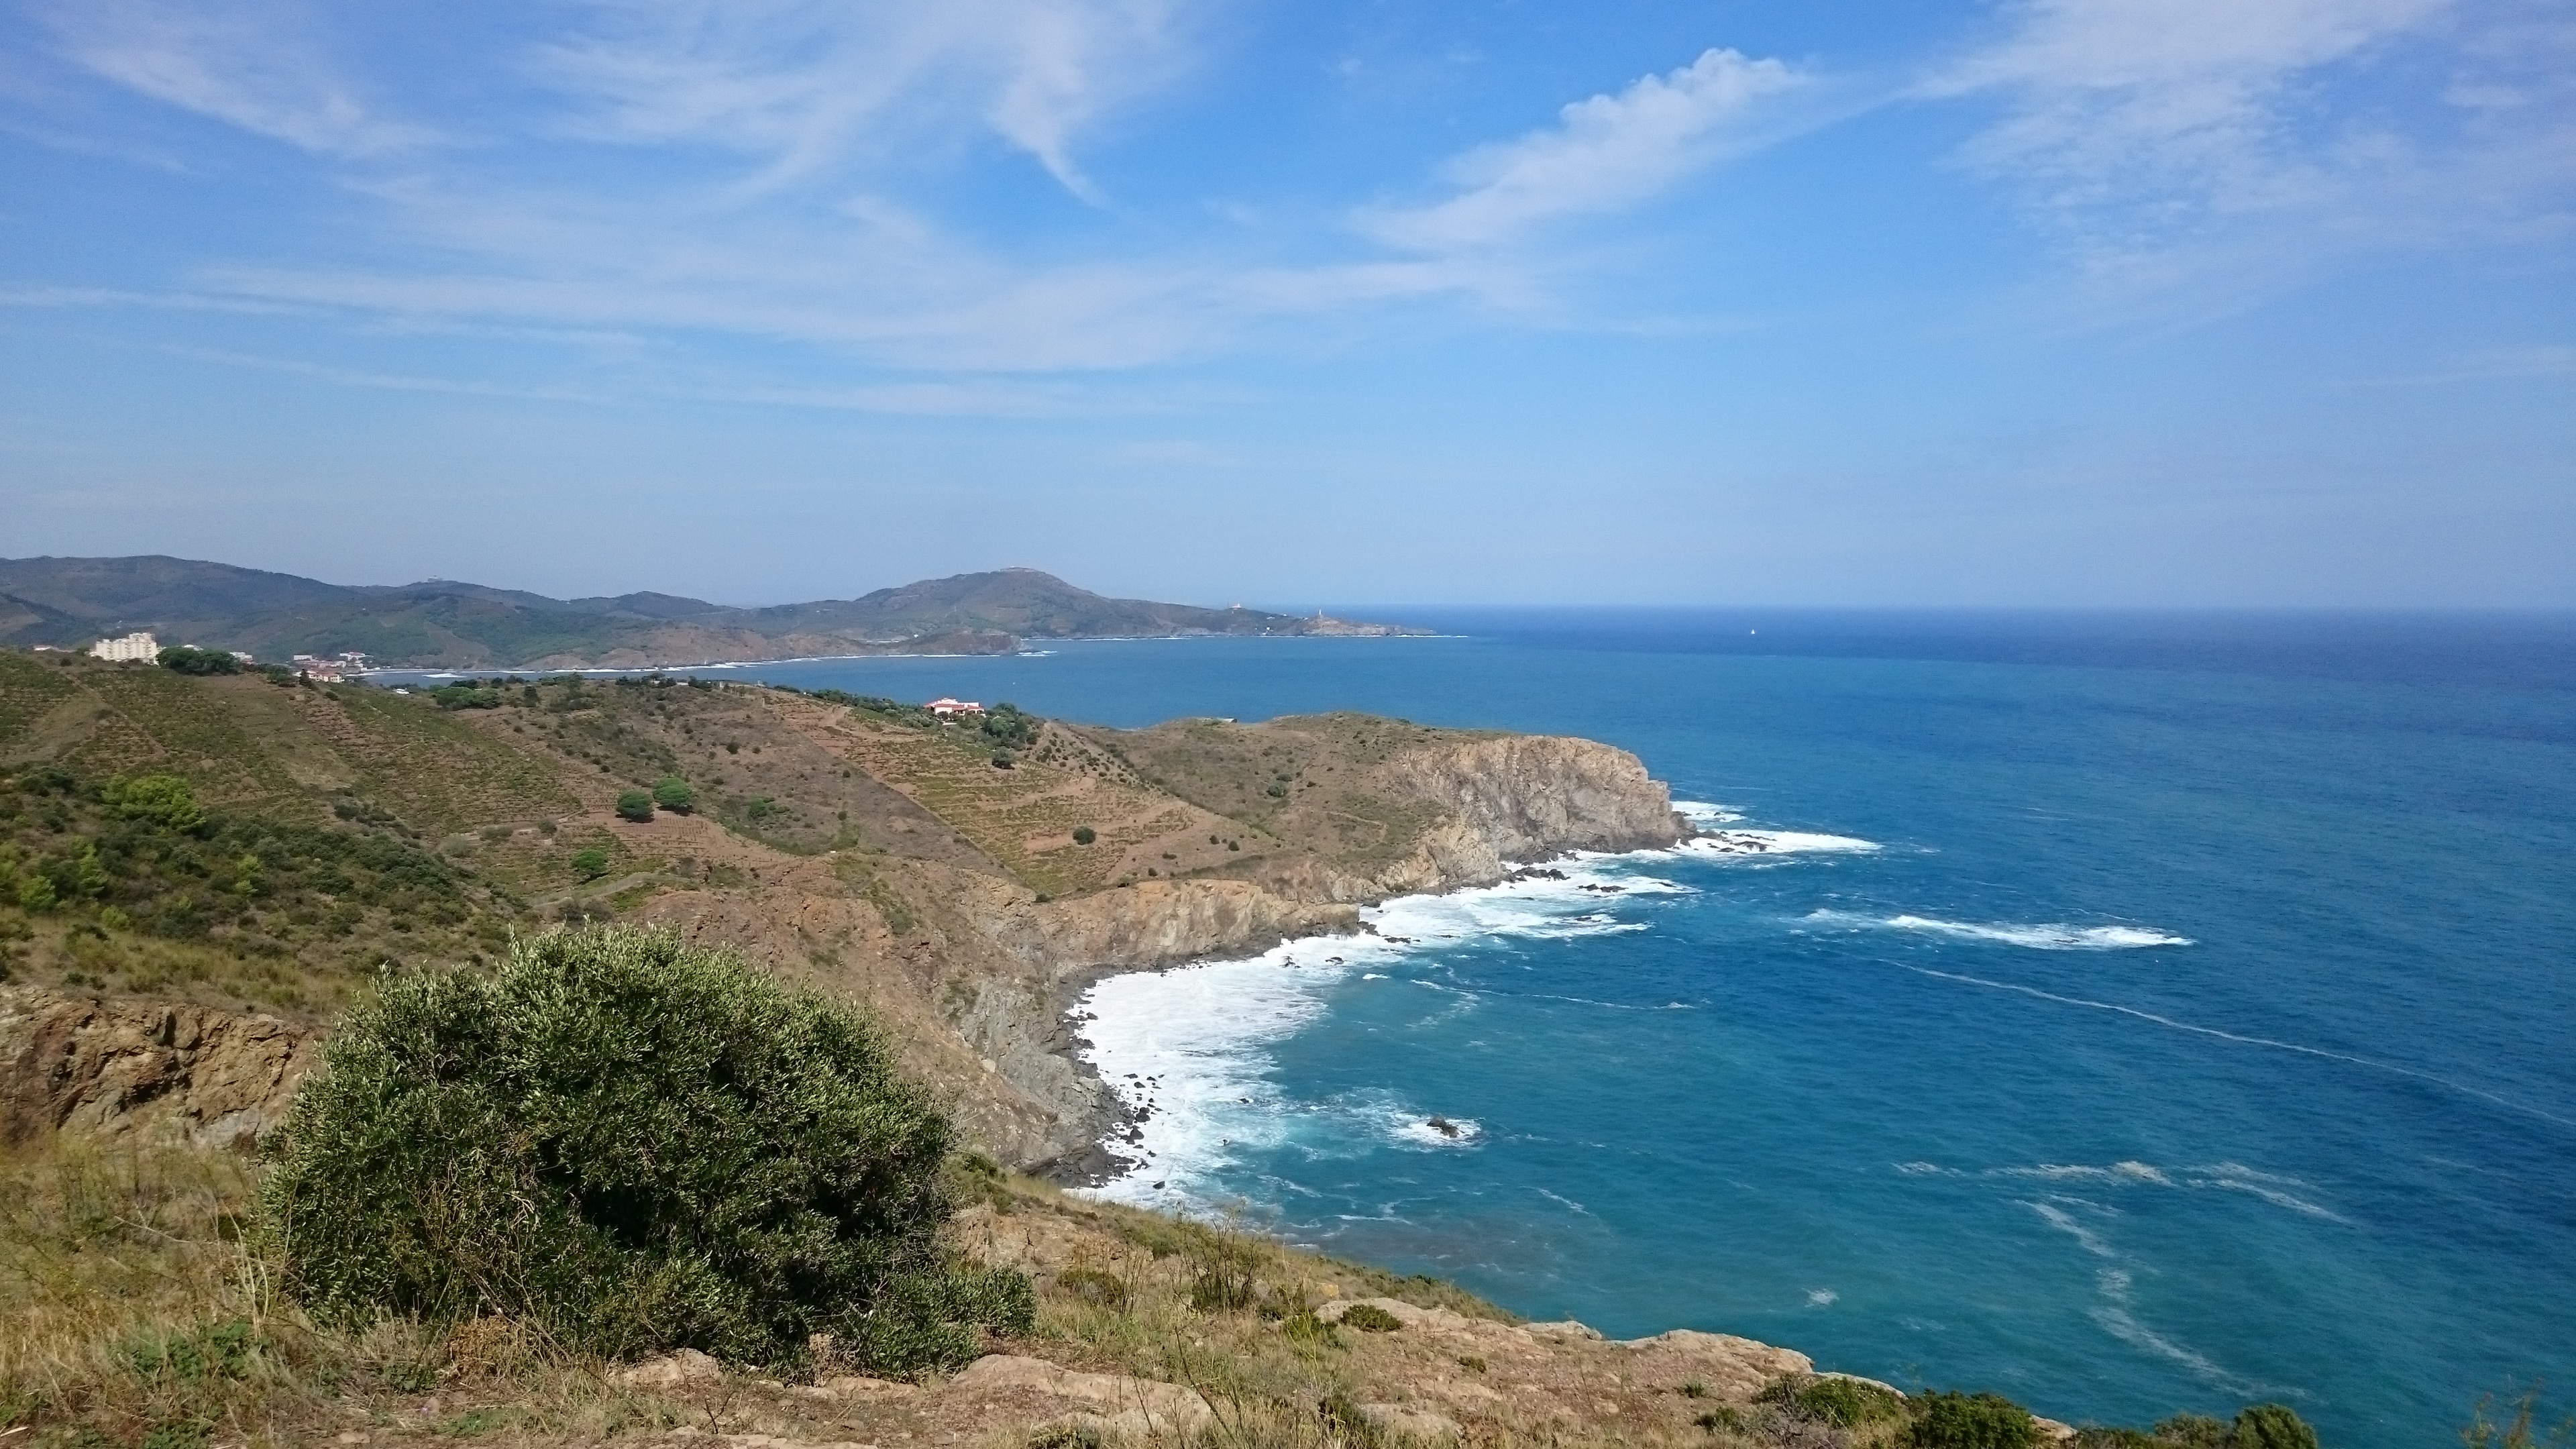
beach, sea, coast, water, nature, rock, ocean, horizon, shore, wave, cliff, france, wild, surf, cove, holiday, bay, terrain, body of water, headland, spain, rocky coast, cape, islet, coastal landscape, landform, by the sea, geographical feature, promontory